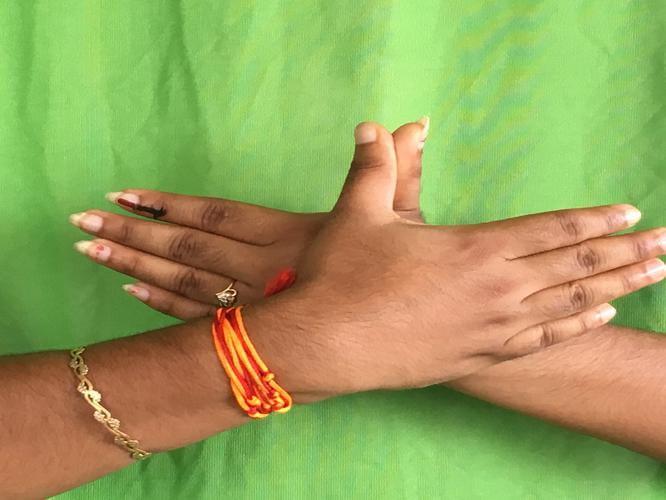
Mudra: Garuda
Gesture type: double_hand